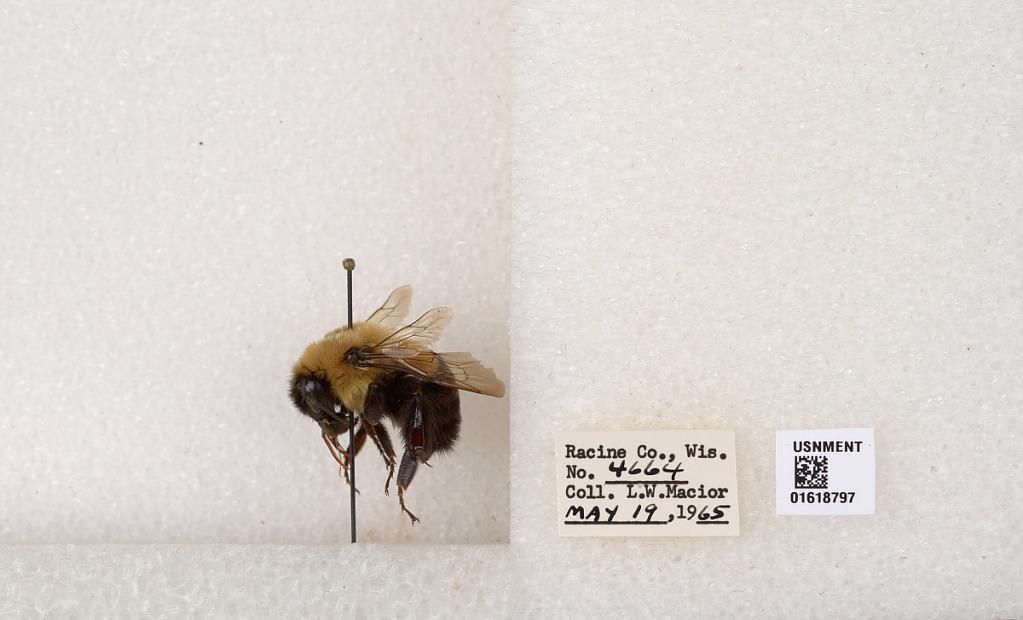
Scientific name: Bombus impatiens Cresson
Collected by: L. Macior
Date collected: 1965-5-19
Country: United States
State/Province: Wisconsin
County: Racine
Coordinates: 42.7299, -87.8123